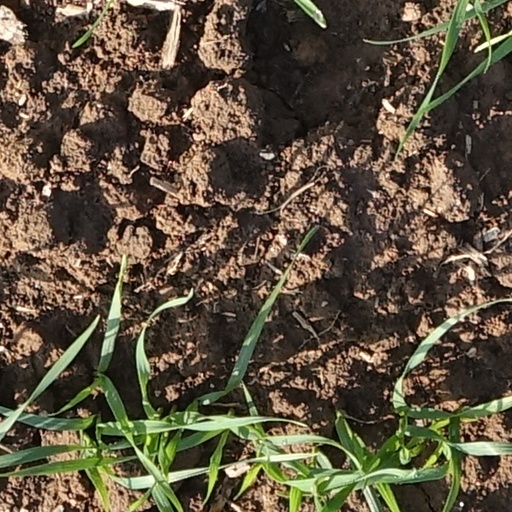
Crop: wheat